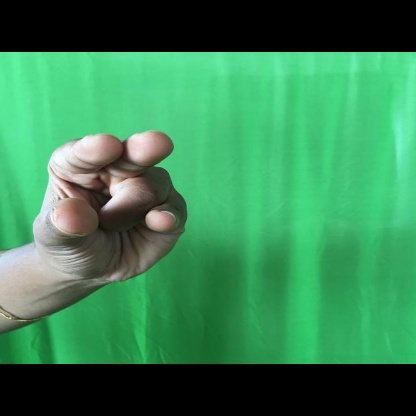
Mudra: Kangulam